Archery at the 2023 European Games

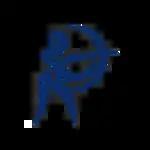

At the 2023 European Games in Kraków, eight events of archery were contested, all in a target archery format. Five events were held with recurve bows, mirroring the five 2024 Olympic events, and three events with compound bows, which are no longer used in Olympic competition, but are used in Paralympic competition.